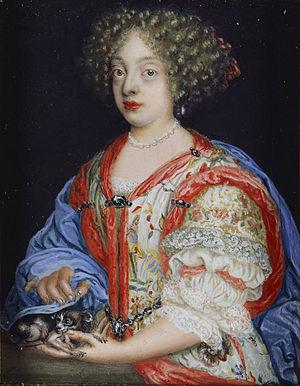
Bénédicte Henriette de Wittelsbach, née le 14 mars 1652 à Paris et morte le 12 août 1730 à Asnières, est une princesse allemande catholique, élevée en France, qui fut la belle-mère de l'empereur Joseph Ier du Saint-Empire et une correspondante de Leibniz.